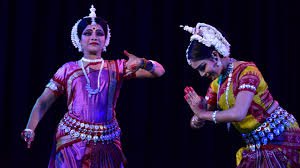
Dance form: odissi